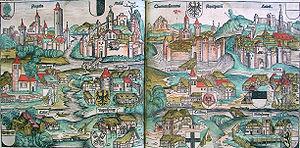
L’histoire de Metz au Moyen Âge est celle d’une ville libre d’Empire qui s’affranchit graduellement de la tutelle féodale impériale avant de devenir en 1552 une ville sous protectorat français. Son histoire est fortement liée à celles des nombreux villages alentour du pays messin.